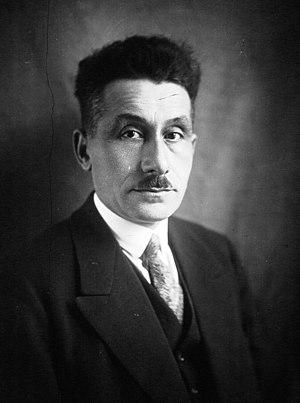
Albert Chichery, né le 12 octobre 1888 au Blanc où il est mort le 15 août 1944, tué par un commando de résistants, est un homme politique français.